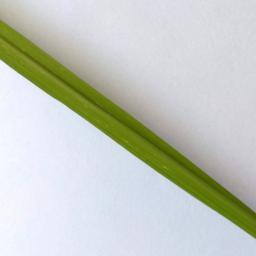
Label: Rice___Healthy